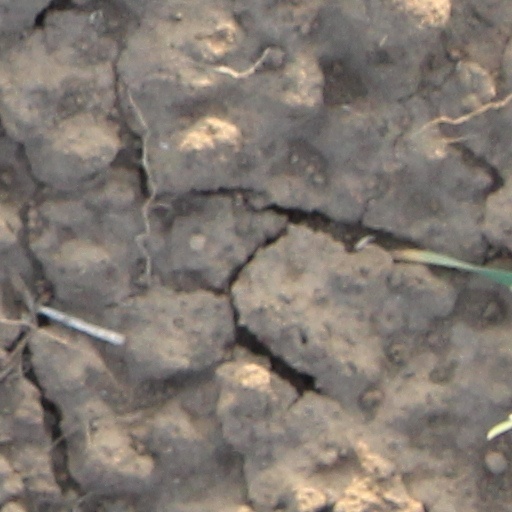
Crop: wheat